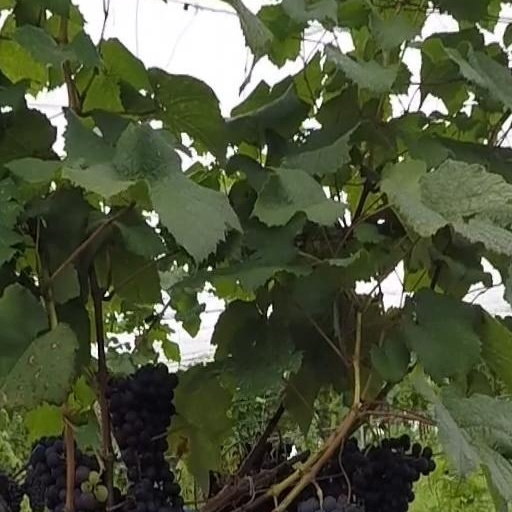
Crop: grape